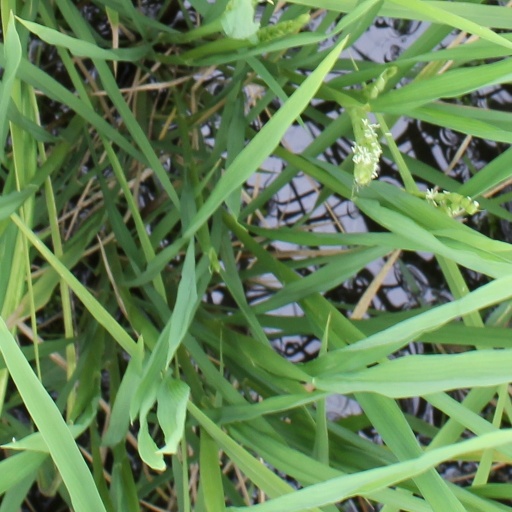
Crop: rice